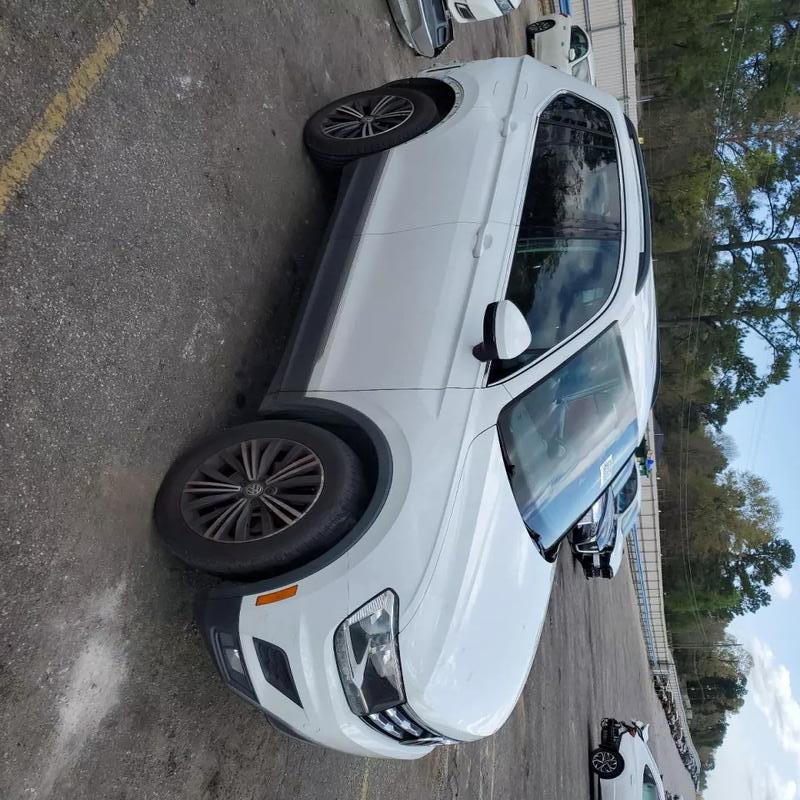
Aucun dommage détecté.
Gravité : aucun